Nguyễn Khuyến

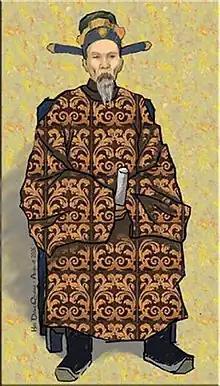
Nguyễn Khuyến wears "Quan phục"

Nguyễn Khuyến was a mandarin in the age of the French invasions. History unfolded like the text he wrote in his Đình Nguyên examination twelve years before: "As a carriage does not come toward because the horses do not want to pull, the political situation does not improve when the people do not want it to. Are there no talents in life? It is completely untrue." When patriotic movements such as "Cần Vương" ("Helping the King") were extinguished and his dream of "Trị quốc, bình thiên hạ" (leading the country, pacifying the world) was not realized, he landed in an impasse. He recognized his powerlessness to change conditions in the country and was deeply aware of the decline of Vietnamese feudalism. He was one of the first Vietnamese people to criticize Vietnamese feudalism as conservative and unrealistic. In 1884, he withdrew from public life and moved back to his home town Yên Đổ to support the Vietnamese resistance against the French enemy. There he found peace in his soul through a simple and tranquil life in the countryside.